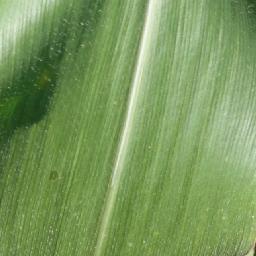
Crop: corn
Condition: (maize)_healthy